Lady Aiko

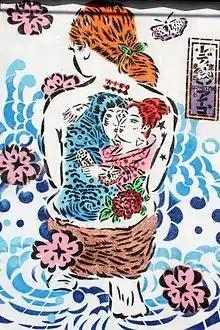
Street art in spray paint by Aiko Nakagawa (AIKO)

Aiko Nakagawa was born in 1975 and raised in the central area of Tokyo. She attended an all-girl high school. While she was in college in Tokyo, she created a pirate television station that broadcast her own music videos and short films. The broadcast could be picked up within a three-kilometer radius and generated some local press coverage before the government sent her a letter ordering her to desist. In the mid-1990s, she moved to New York City where she apprenticed in artist Takashi Murakami's Brooklyn studio. Her and Muramaki's work are similar by their incorporation of Japanese culture, and have even worked with high-end fashion designer, Louis Vuitton. She studied media studies at the New School University and wheat pasted naked images of herself around the city.